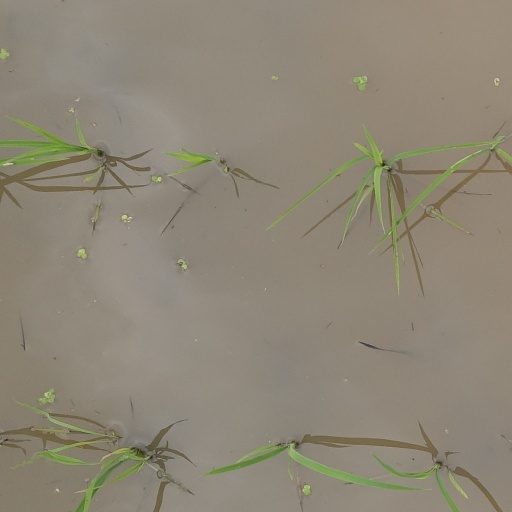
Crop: rice